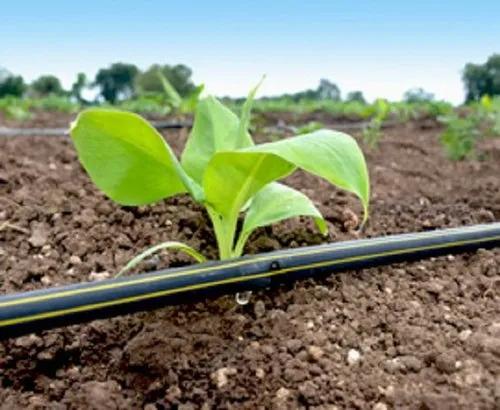
Mche wa ndizi uliopandwa kwenye udongo ulioandaliwa vizuri. Mche una majani ya kijani kibichi na unaonekana unakua. Kando ya mche kuna bomba jeusi la umwagiliaji wa matone, lenye mistari ya manjano likionyesha maji yanatirirka kwa makini. Kwenye mimea hii inaashiria kilimo cha kisasa, na matumizi ya kiteknolojia.